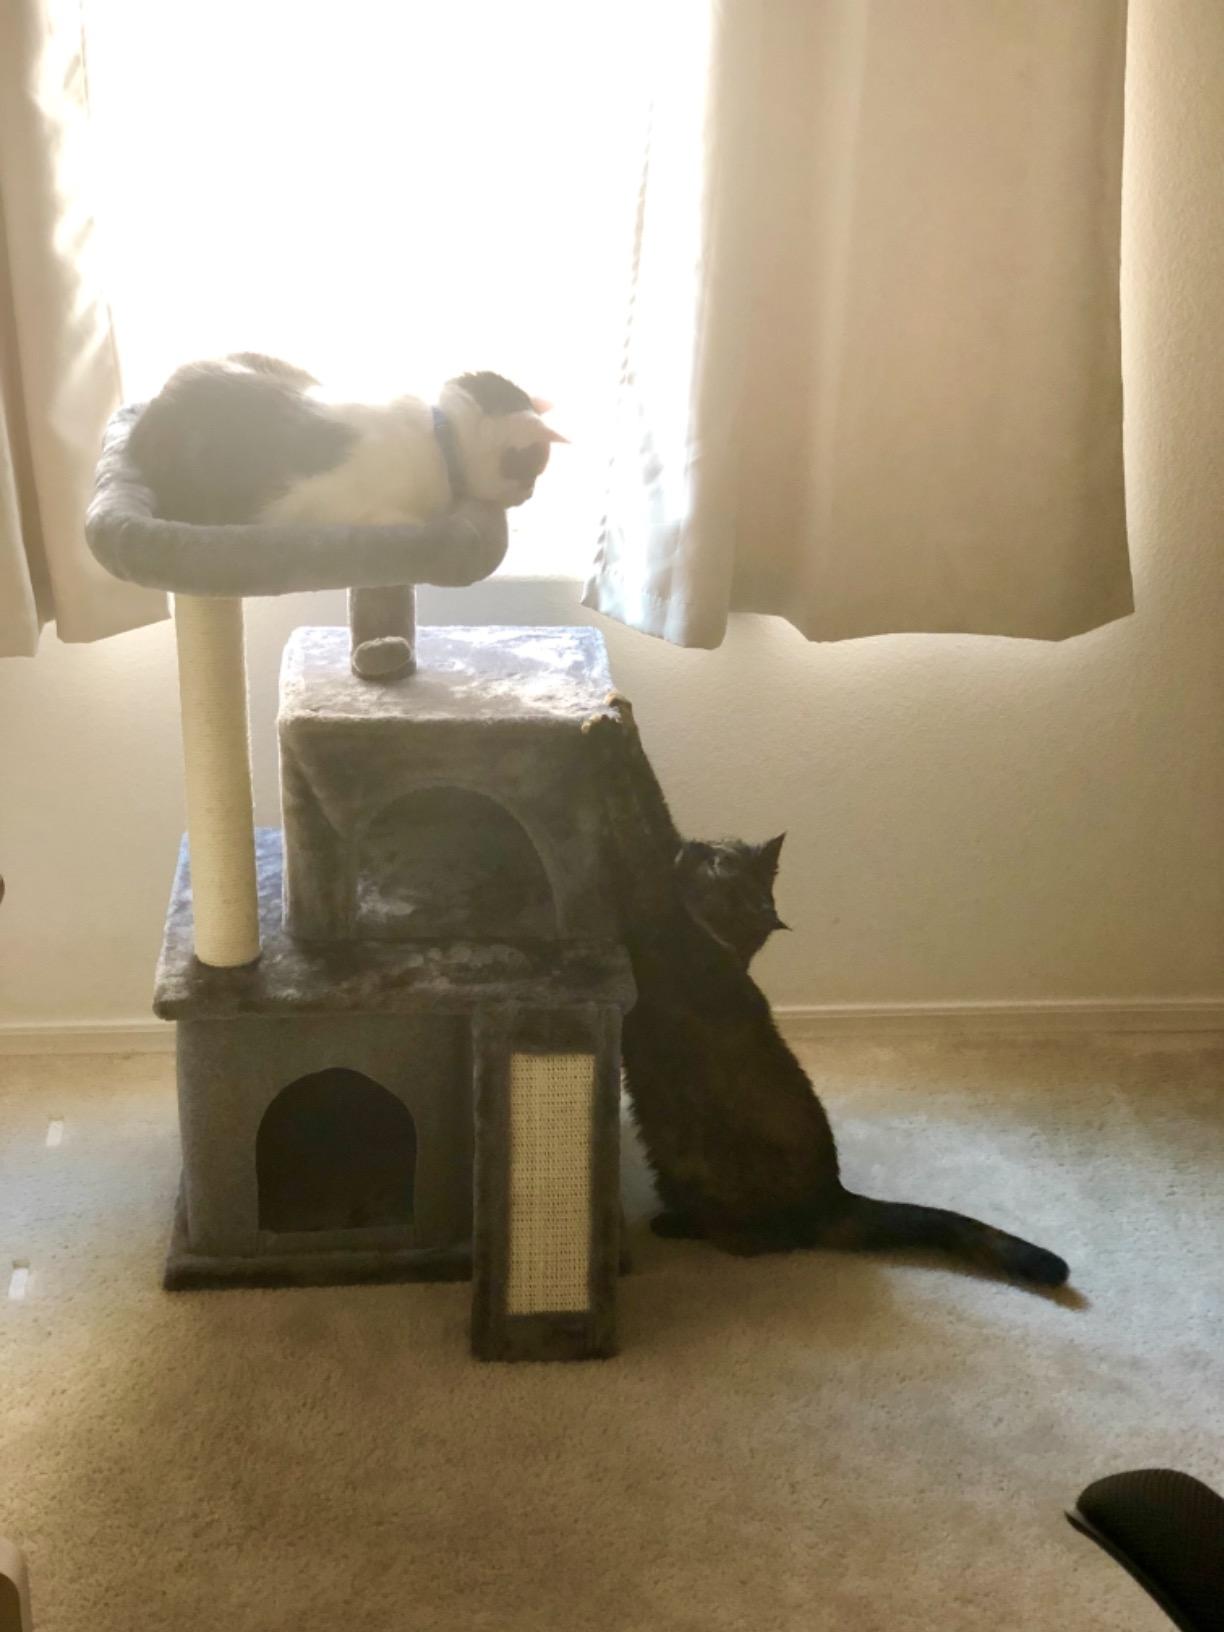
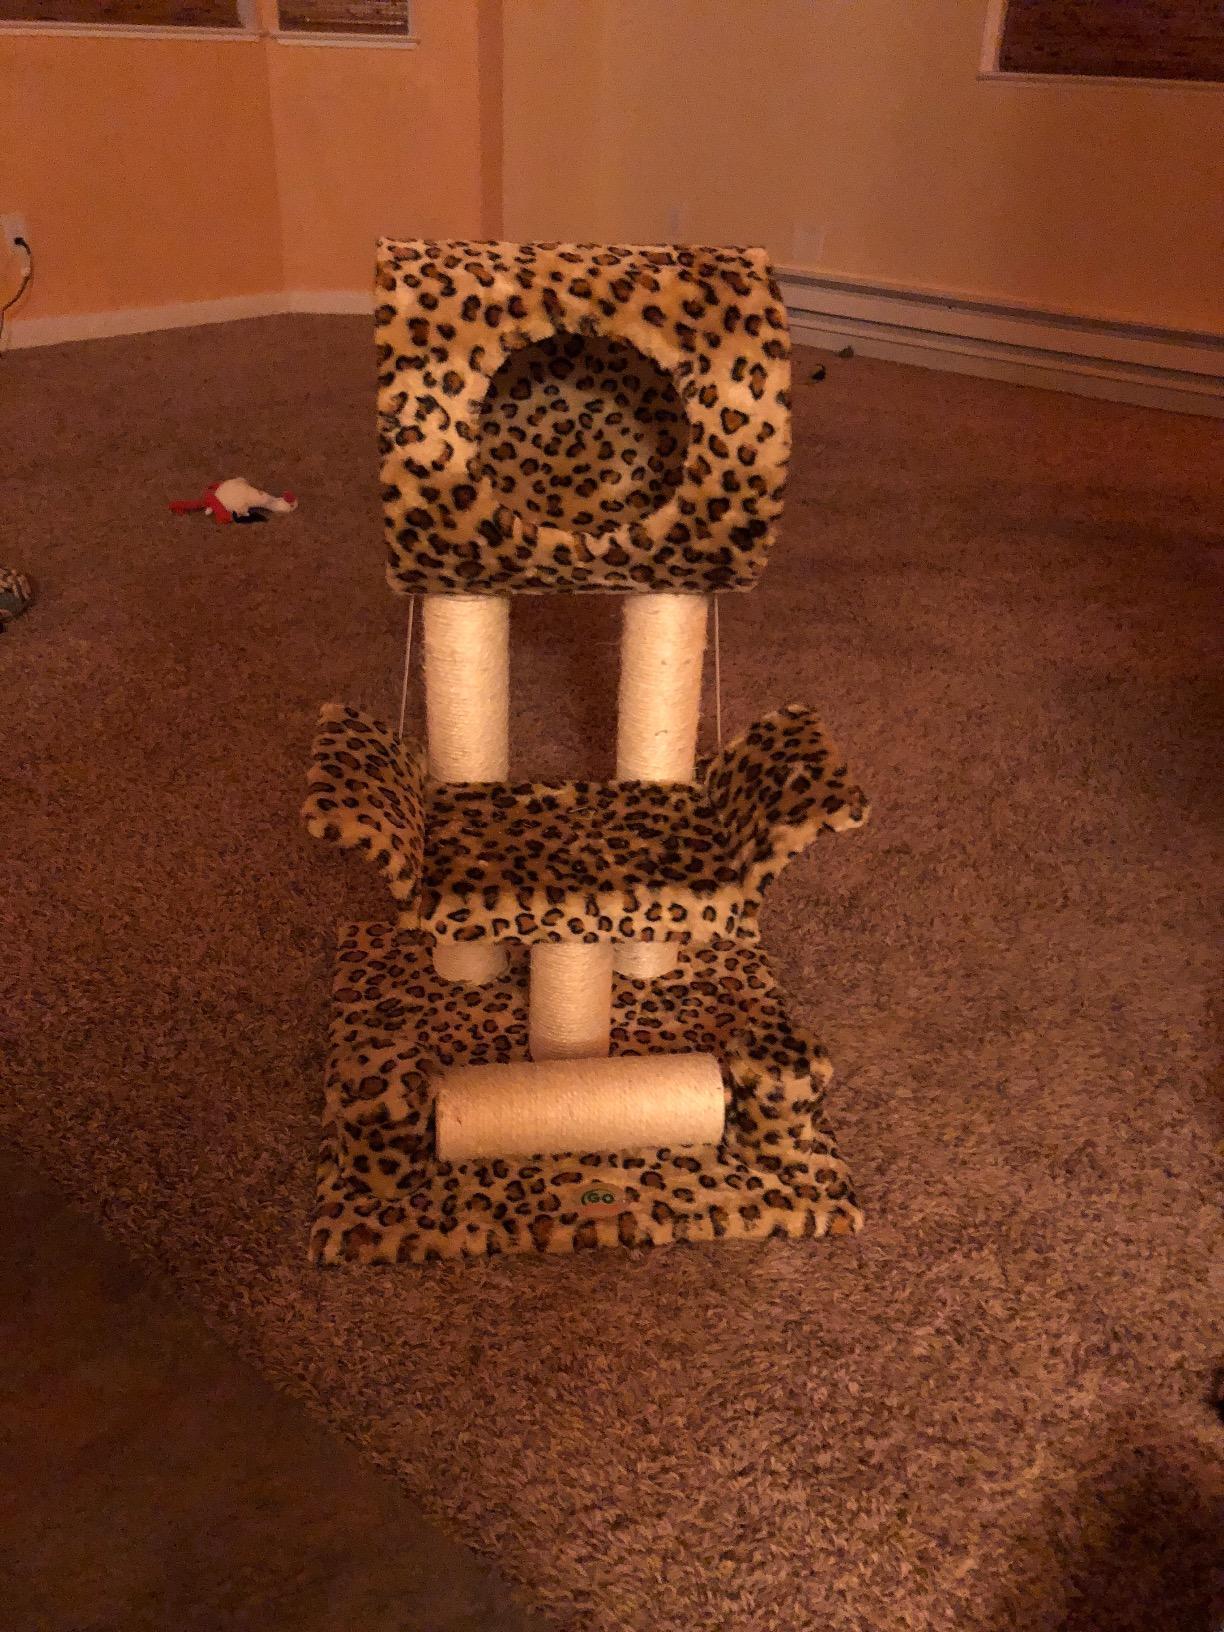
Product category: items_cat tree
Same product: no